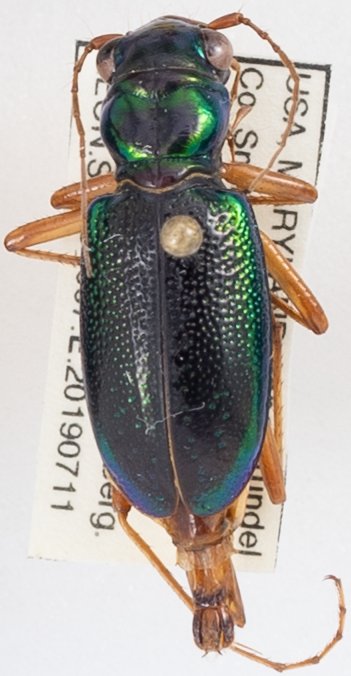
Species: Tetracha virginica
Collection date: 2019-07-11
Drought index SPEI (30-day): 0.966
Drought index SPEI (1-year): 2.09
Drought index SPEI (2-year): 1.85